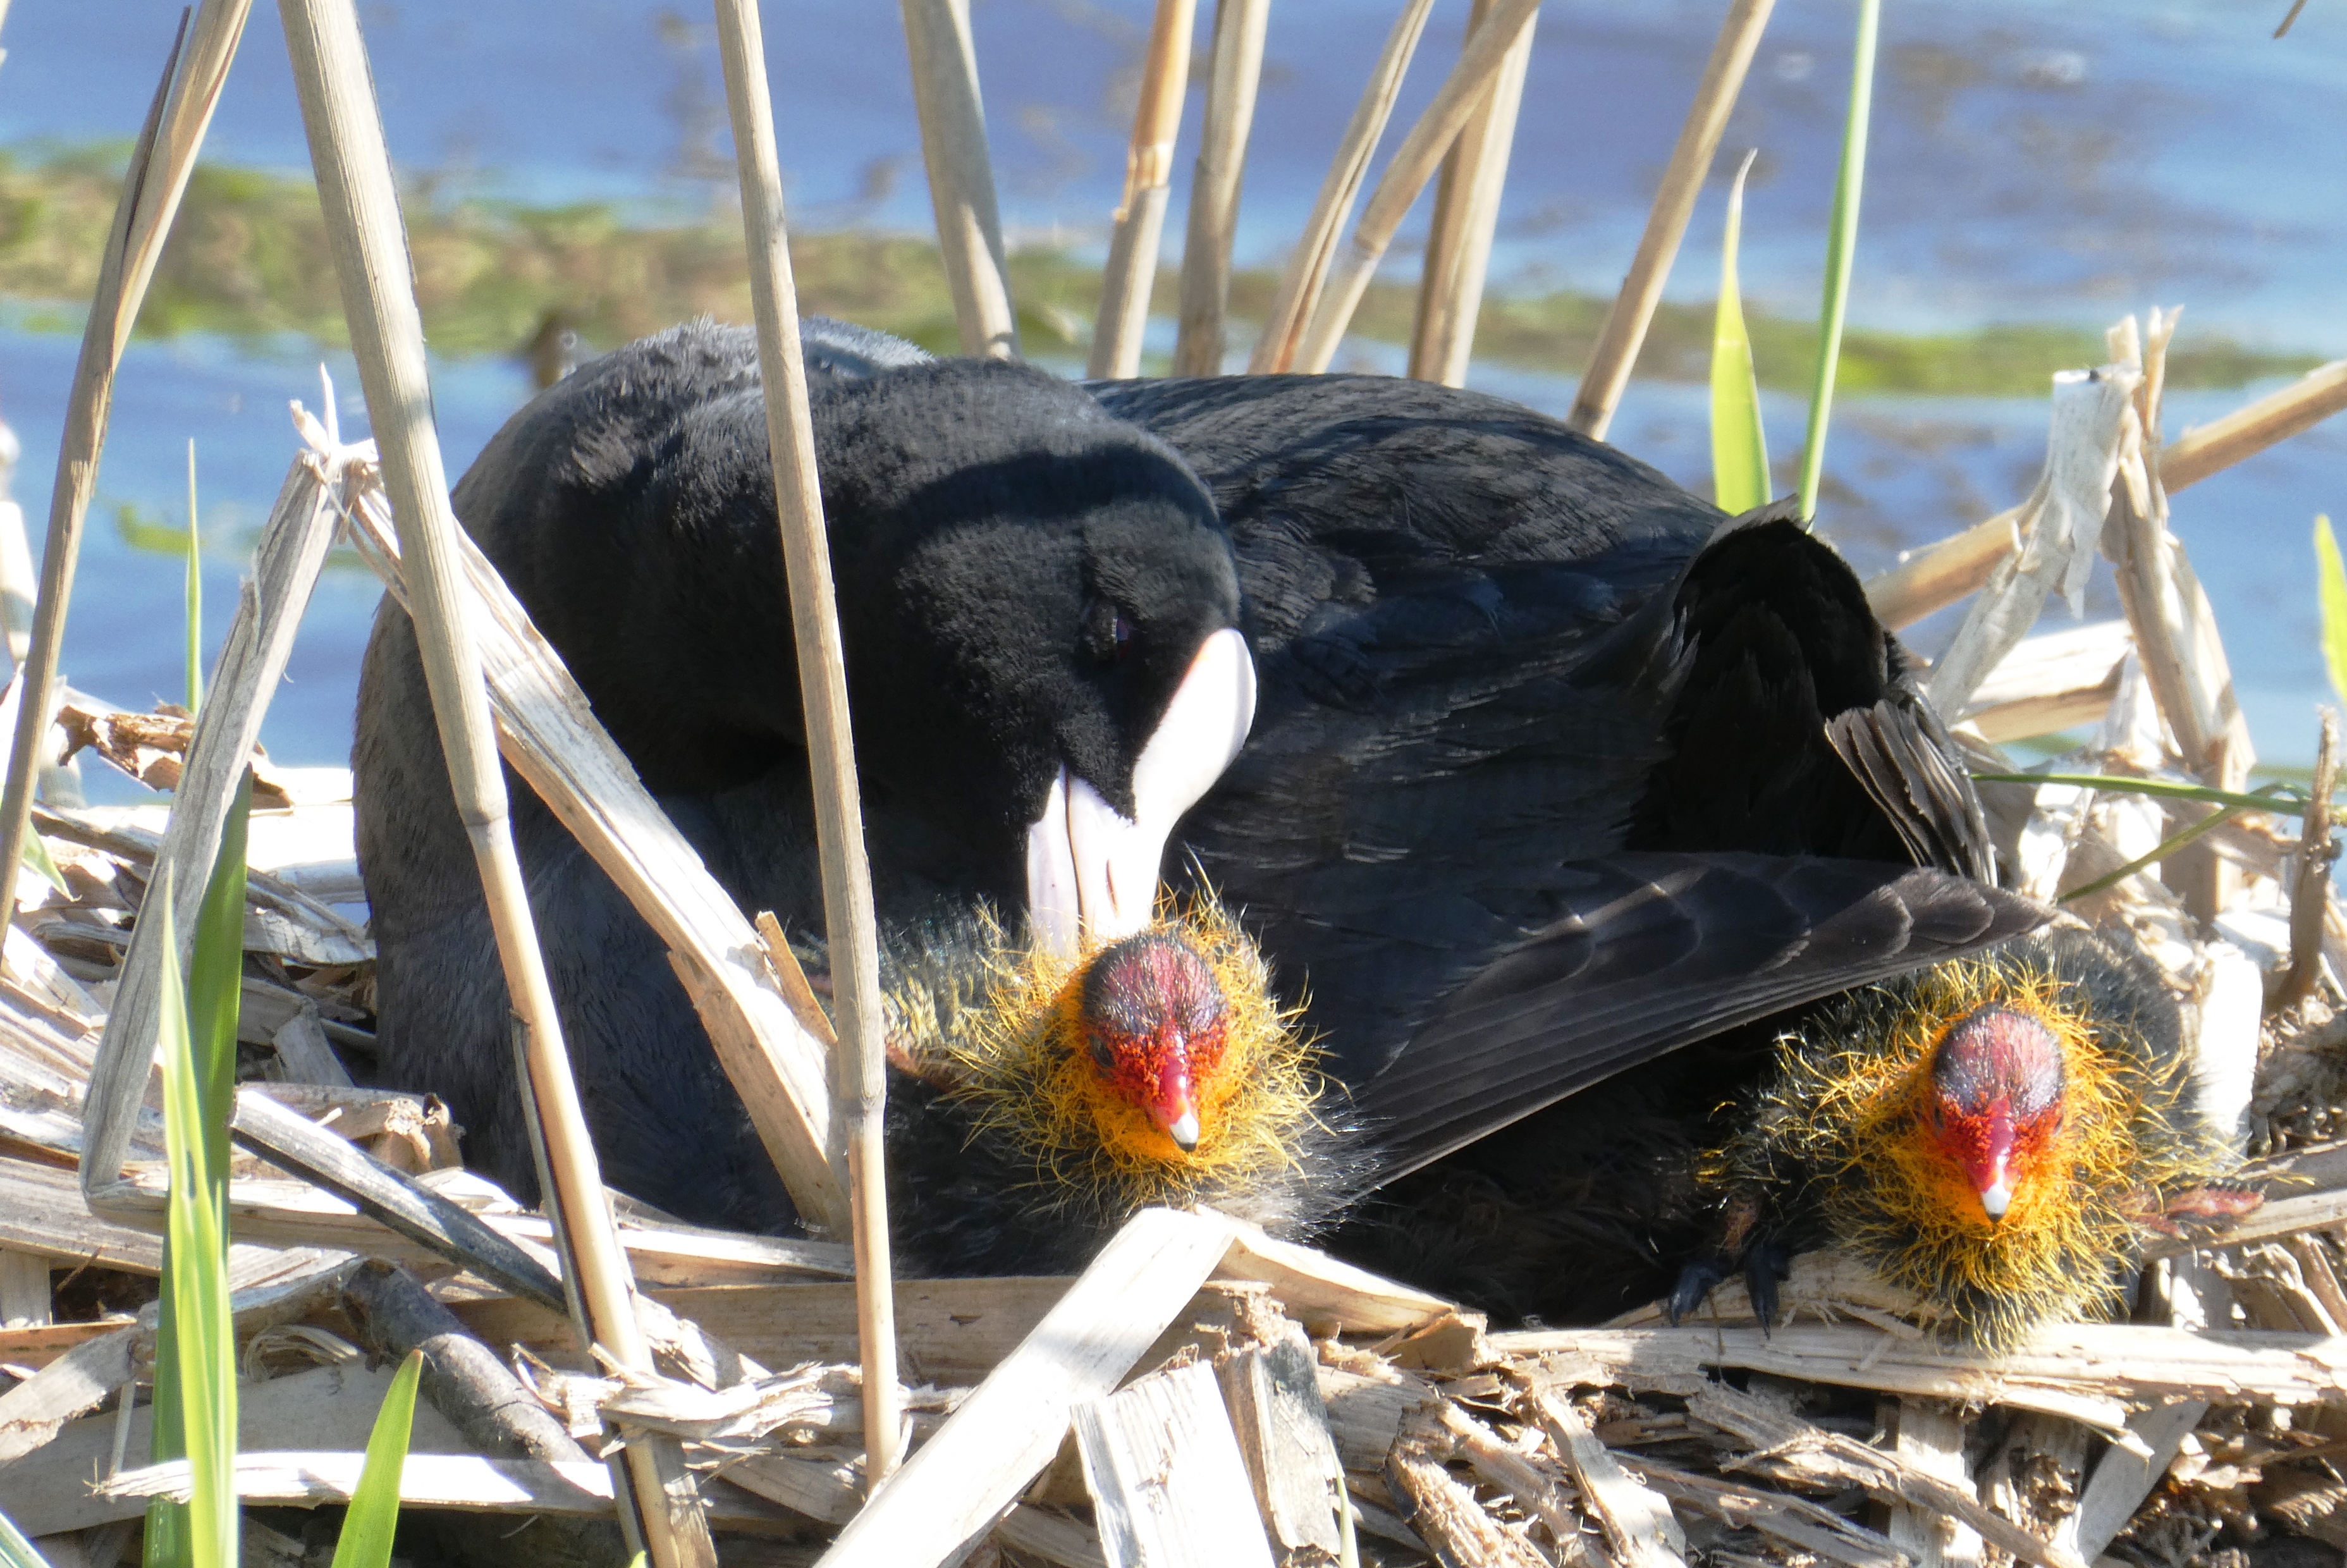
coot, chicks, nest, mother, water bird, waterfowl, bird, feeding, together, spring, breeding, rallidae, european gallinule, red winged blackbird, american coot, blackbird, beak, crane like bird, wildlife, Common Gallinule